Kilwa Kisiwani

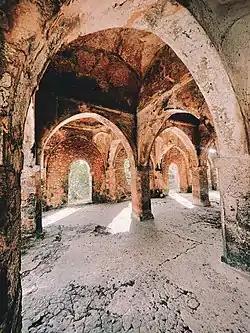
Great Mosque of Kilwa interior

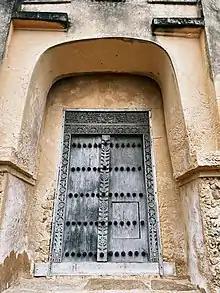
Gerezani Fort Swahili door replica on Kilwa Kisiwani

Kilwa Kisiwani ('Kilwa Island') is an island, national historic site, and hamlet community located in the township of Kilwa Masoko, the district seat of Kilwa District in the Tanzanian region of Lindi in southern Tanzania. Kilwa Kisiwani is the largest of the nine hamlets in the town of Kilwa Masoko and is also the least populated hamlet in the township with around 1,150 residents.